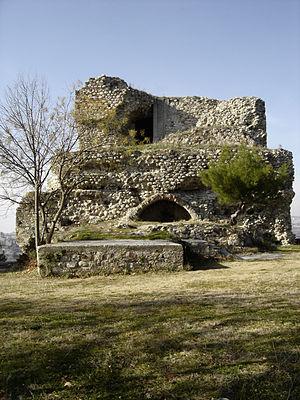
Ruines de l'ancienne citadelle byzantine.